Death Machine

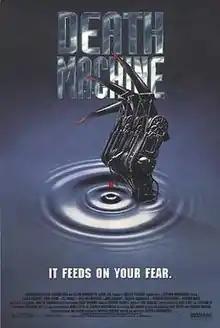
Theatrical release poster

Death Machine is a 1994 science fiction horror film written and directed by Stephen Norrington. It stars Brad Dourif, Ely Pouget, William Hootkins, John Sharian, and Richard Brake. Rachel Weisz, still early in her career at the time of the film's release, appears briefly in the role of a Junior Executive. The film was the directorial debut of Norrington, who had previously worked as a special effects artist on films such as "Lifeforce, Aliens, Hardware", "The Witches", and "Split Second". However, Norrington infamously expressed dissatisfaction with the original cut, and the film has undergone numerous re-edits since.